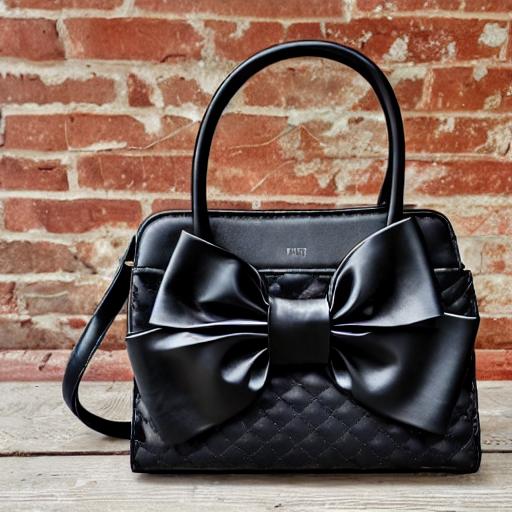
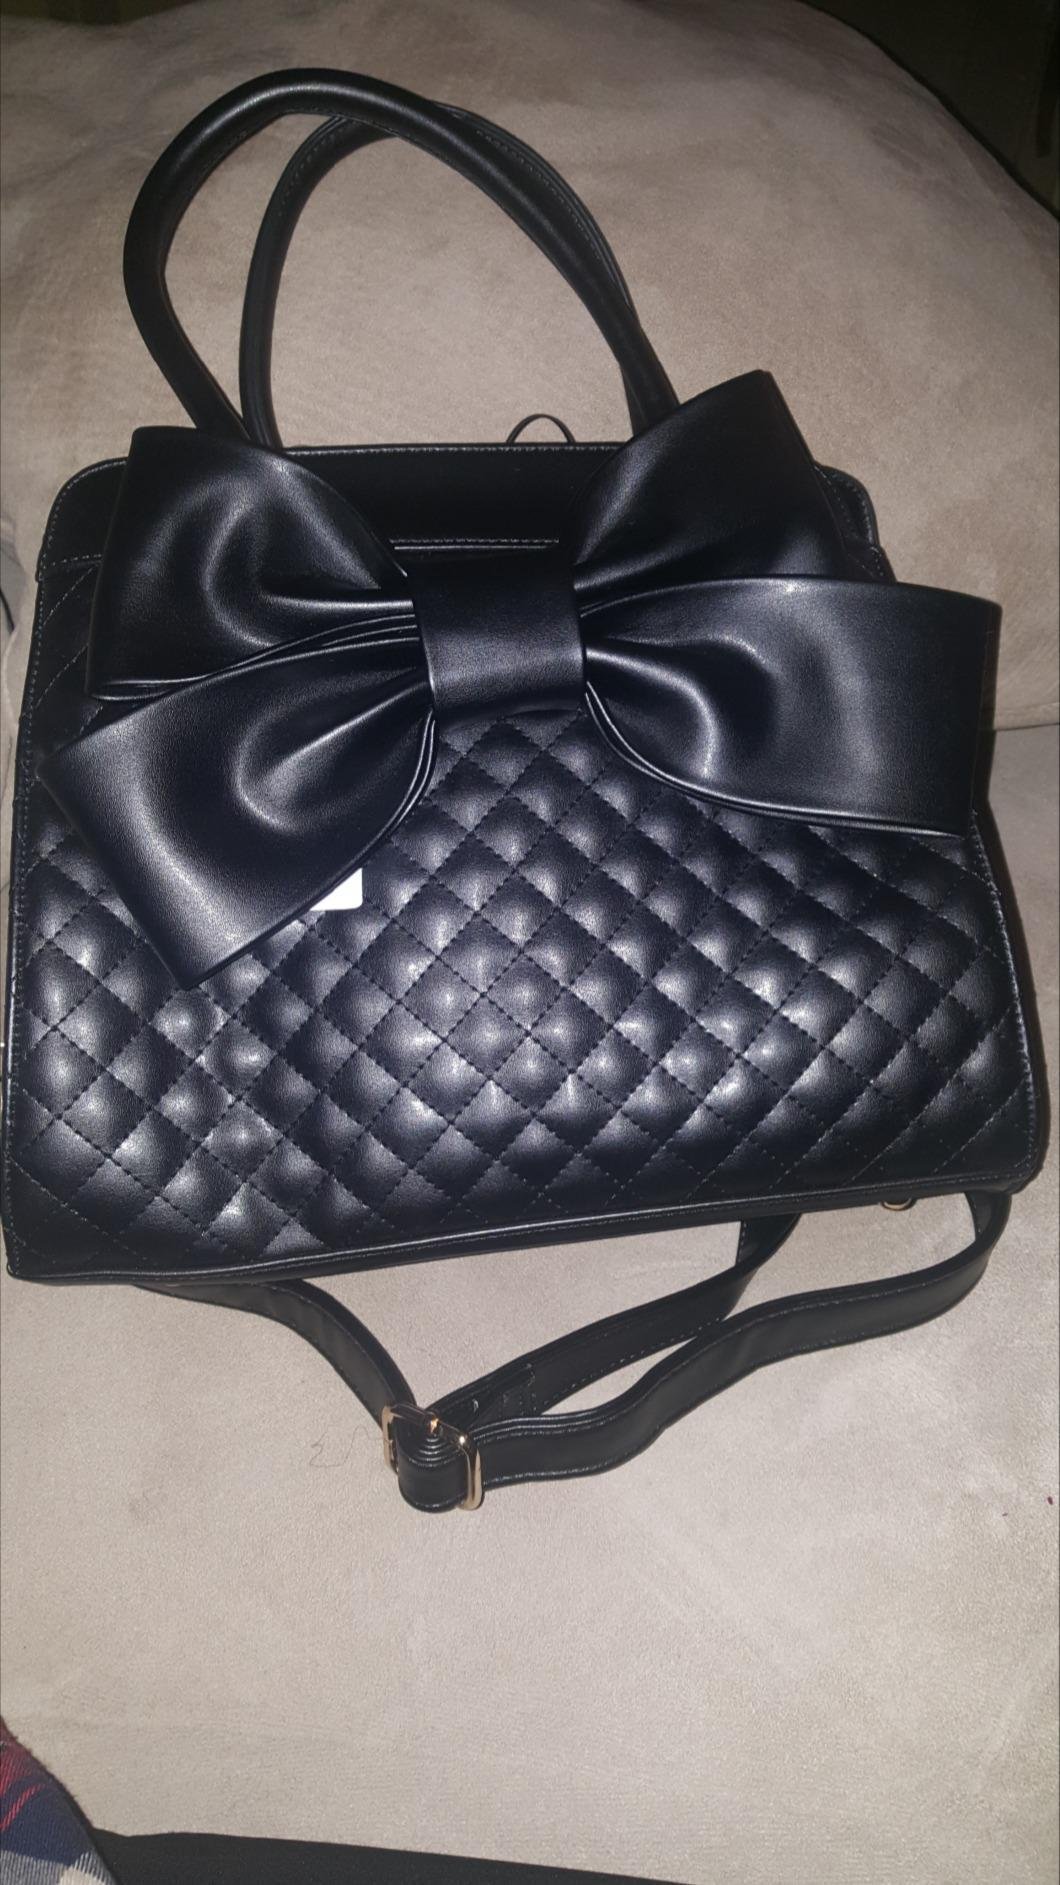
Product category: accessories_handbag
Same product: no